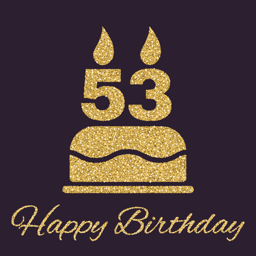
the birthday cake with candles in the form of number icon .